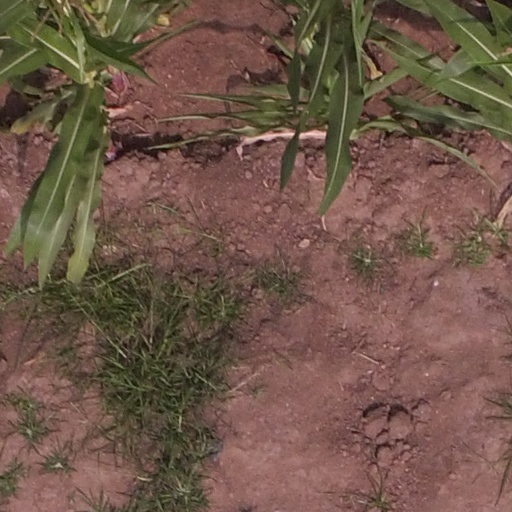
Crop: maize; corn